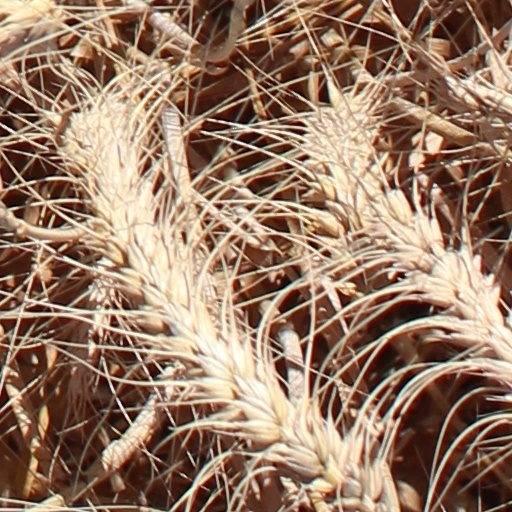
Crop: wheat